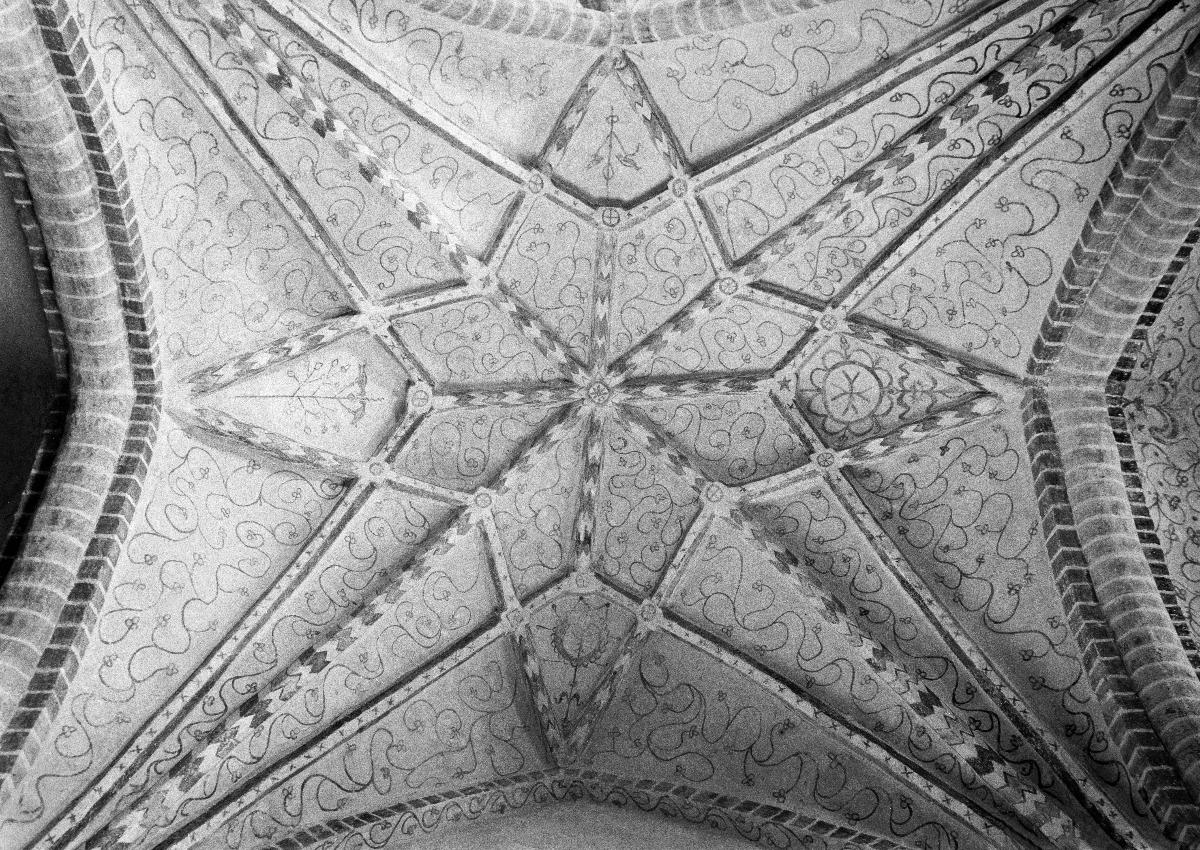
Pernajan keskiaikainen kirkko
Pernå medeltida kyrka; Pernaja Medieval Church
sisällön kuvaus: Pernajan kirkon restaurointi 17.6.1939. Pernajan keskiaikainen harmaakivikirkko restauroinnin jälkeen. Pernajan kirkon holvimaalauksia. content description: The restoration of Pernaja Church 17.6.1939.  Medieval Pernaja gray granite church after the restoration. Vault paintings in Pernaja church. innehållsbeskrivning: Pernå kyrkas restaurering 17.6.1939. Pernå medeltida gråstenskyrka efter restaureringen.  Valvmålningar i Pernå kyrka.
Kuvaaja: Sundström, Hugo, kuvaaja
Vuosi: 1939
Paikka: Suomi, Uusimaa, Loviisa, Pernaja
Aiheet: HBL; kirkkorakennukset; restaurointi; entistäminen; kirkot; rakennukset; holvit; church buildings; restoration (reconstruction); buildings; architecture; churches; restoration; vaults; kyrkobyggnader; restaurering; byggnader; arkitektur; kyrkor; valv